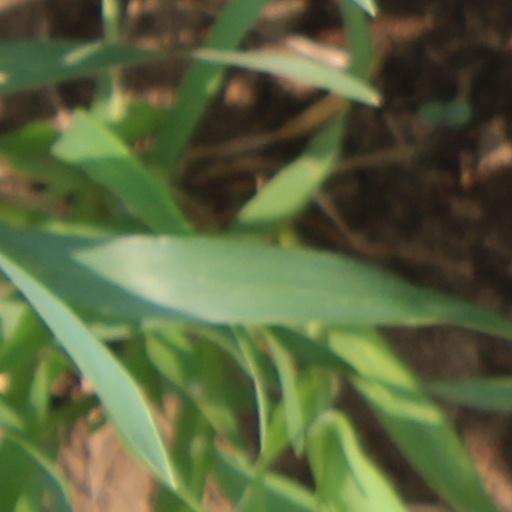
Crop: wheat